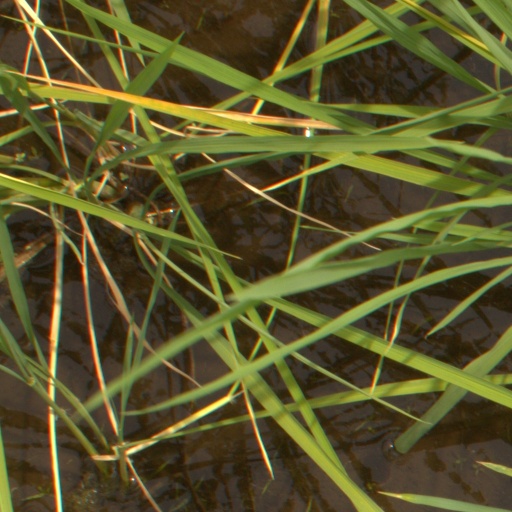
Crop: rice